First Lady of Guyana

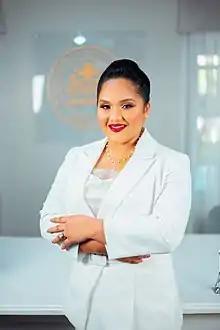
Her Excellency Arya Ali

First Lady of Guyana is the title held by the wife of the president of Guyana. The current first lady of Guyana is Arya Ali, wife of President Irfaan Ali, who has served in the position since August 2020.